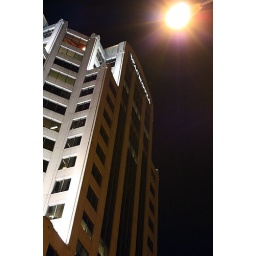
A street light stands in front of the Wachovia Tower, the tallest building in Roanoke.